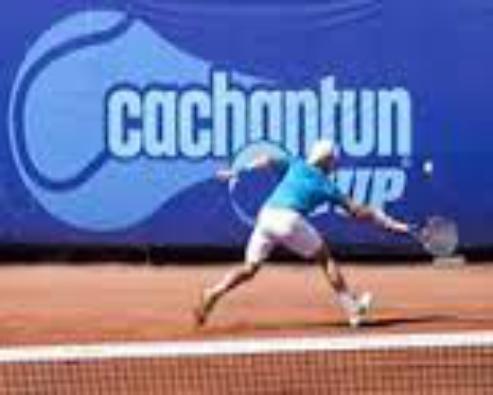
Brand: Cachantun
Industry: Food